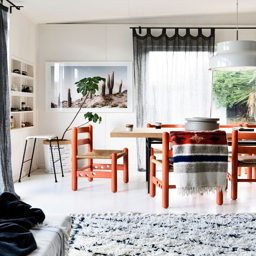
dining room in a beach house